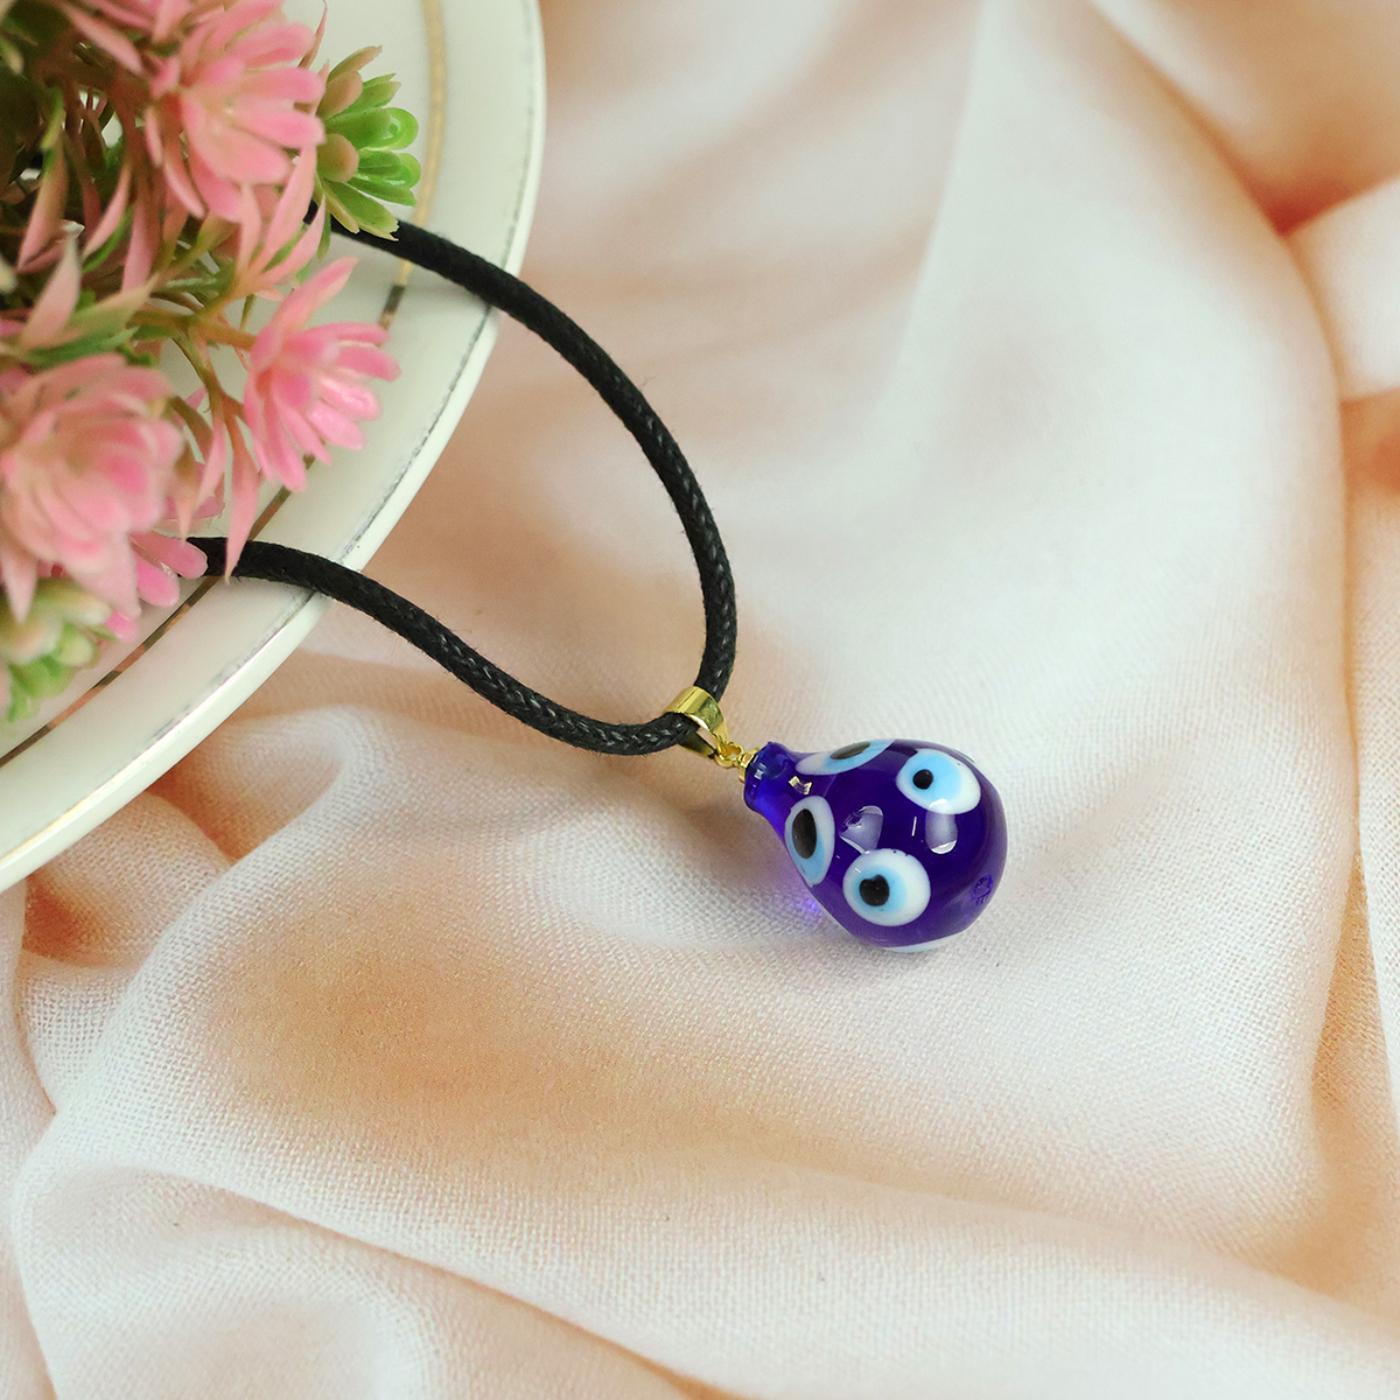
Reiki Crystal Products Evil Eye Guvava Pendant With Black Thread For Reiki And Crystal Healing
Type: Necklaces & Pendants
Brand: Reiki Crystal Products
Price: Rs. 349
Evil Eye Pendant | Height : 20 mm | Length - 15 mm Approx. Pendant Charged By Reiki Grand Master & Vastu Expert
Features: Evil Eye Pendant | Height : 20 mm | Length - 15 mm Approx. Pendant Charged By Reiki Grand Master & Vastu Expert,Reiki Healing Stone Pendant for Reiki Healing, Crystal Healing, Numerology, Tarot, Astrology & Feng Shui,Reiki Healing Crystal / Stone - small holes, crack marks on the surface or inside the stones are often visible,Crystal Healing Stones See Images & Product Description For Healing Properties /Advantages,Stylish Party-Daily-Office-Casual Wear Reiki Healing Stone Pendant / Locket for Men, Women, Boys, Girls. Best for Gifting & Personal Use.
Included: Pack Of 1X Evil Eye Guvava pendant